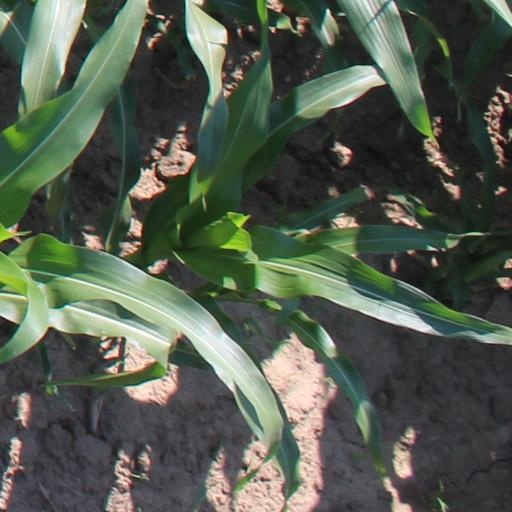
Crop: maize; corn